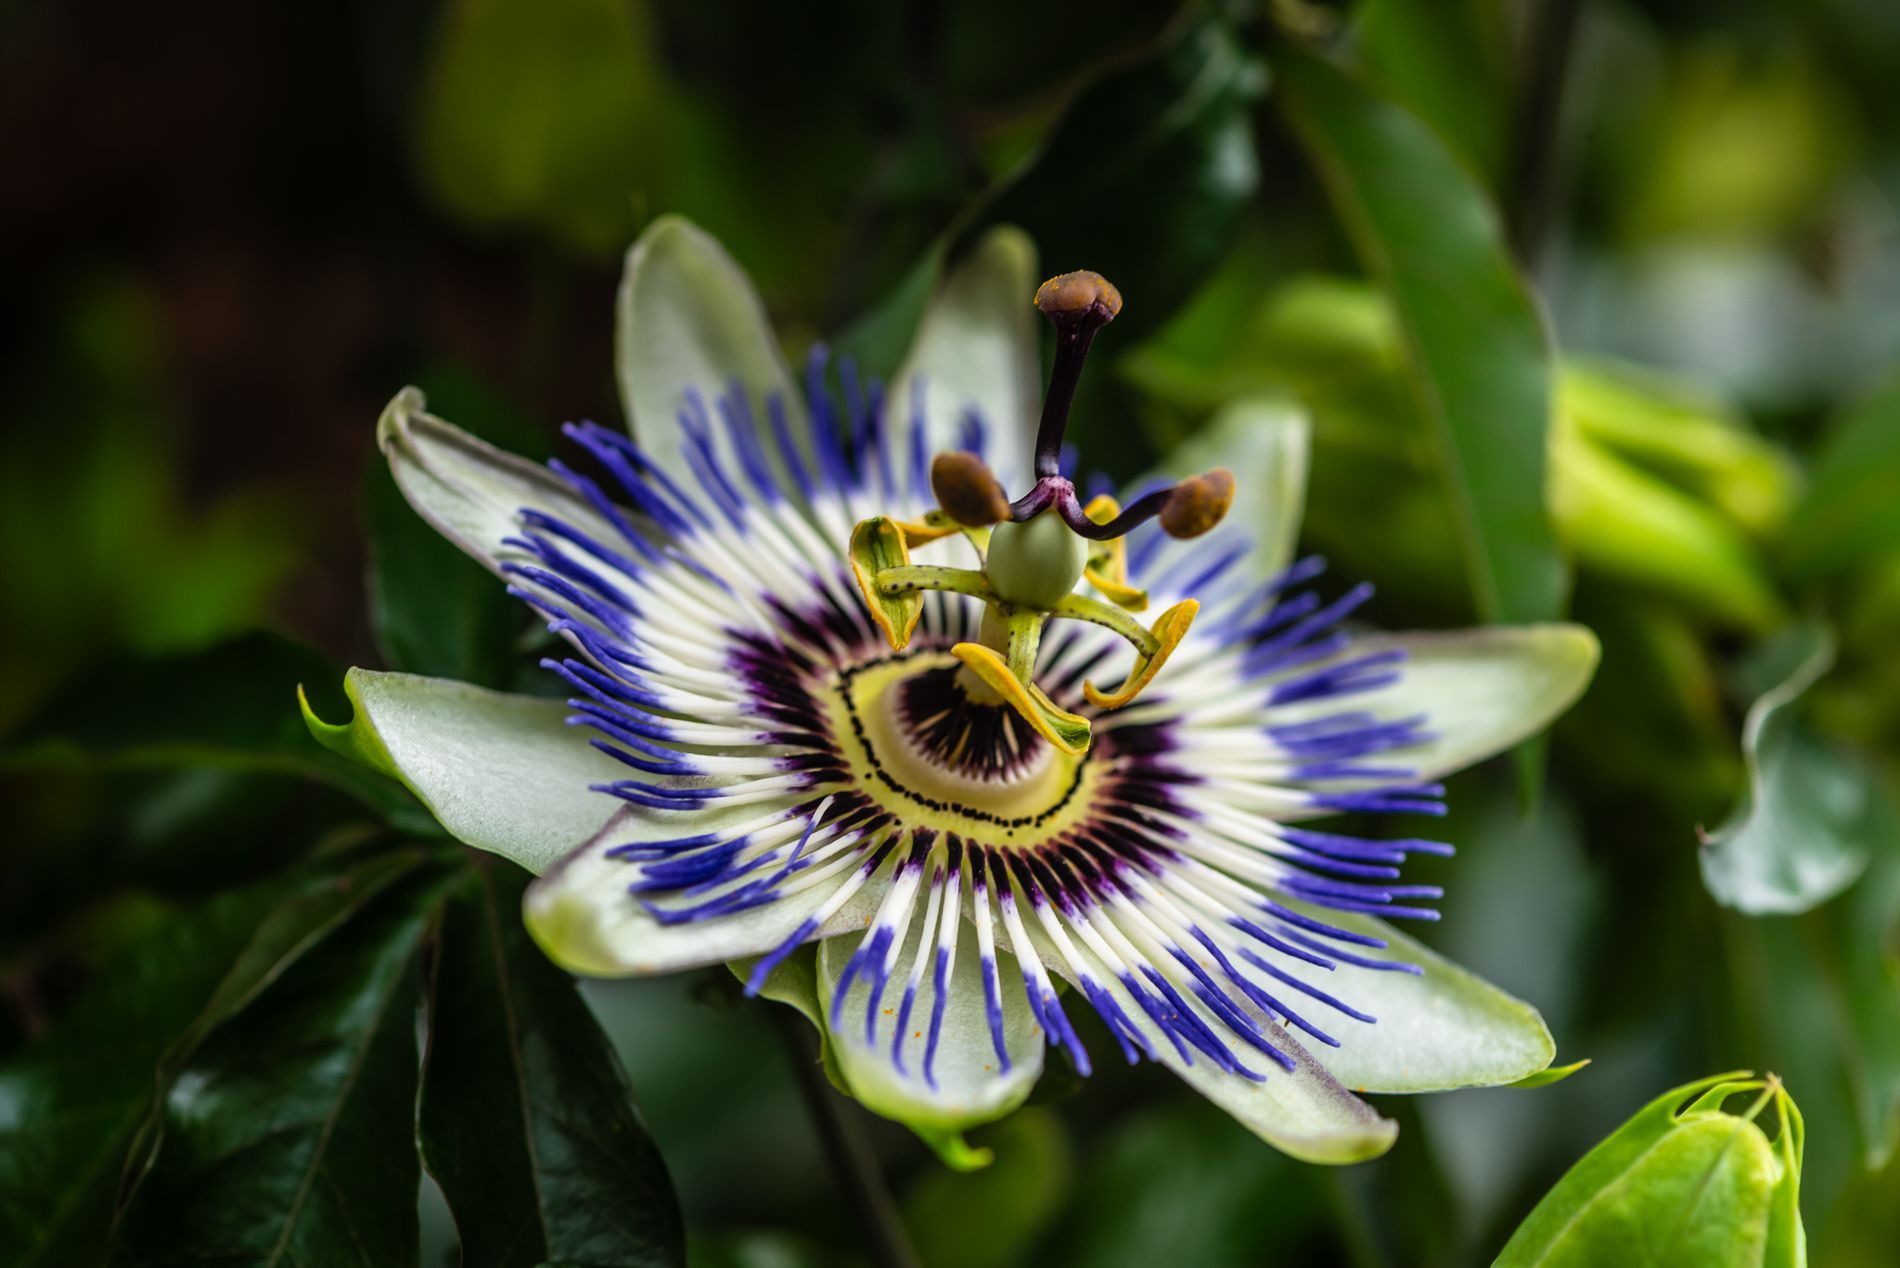
Passion Flower.
Image features a flower, probably a passion flower, with white and pale green petals, and many blue and white corona filaments arranged radially around the core of the flower.
A close-up, high-angle shot taken with a mainly green and natural color palette, featuring a flower, probably a passion flower, with white and pale green petals, and many blue and white corona filaments arranged radially around the core of the flower. The color palette, combined with the details of the flower shown in the image, evokes a sense of calmness, peacefulness, and highlights the beauty of nature.
Labels: Plant, Pollen, Flower, Petal, Anther, Animal, Apidae, Bee, Insect, Invertebrate, Wasp, Honey Bee, Anemone, Geranium, Bumblebee, Iris, Daisy, Blurry Background, Passion Flower, Leaf
Camera: NIKON CORPORATION NIKON D750
Lens: 105.0 mm f/2.8, AF-S VR Micro-Nikkor 105mm f/2.8G IF-ED
Aperture: F6.3
Exposure: 1/125 sec
ISO: 180
Focal length: 105.0 mm